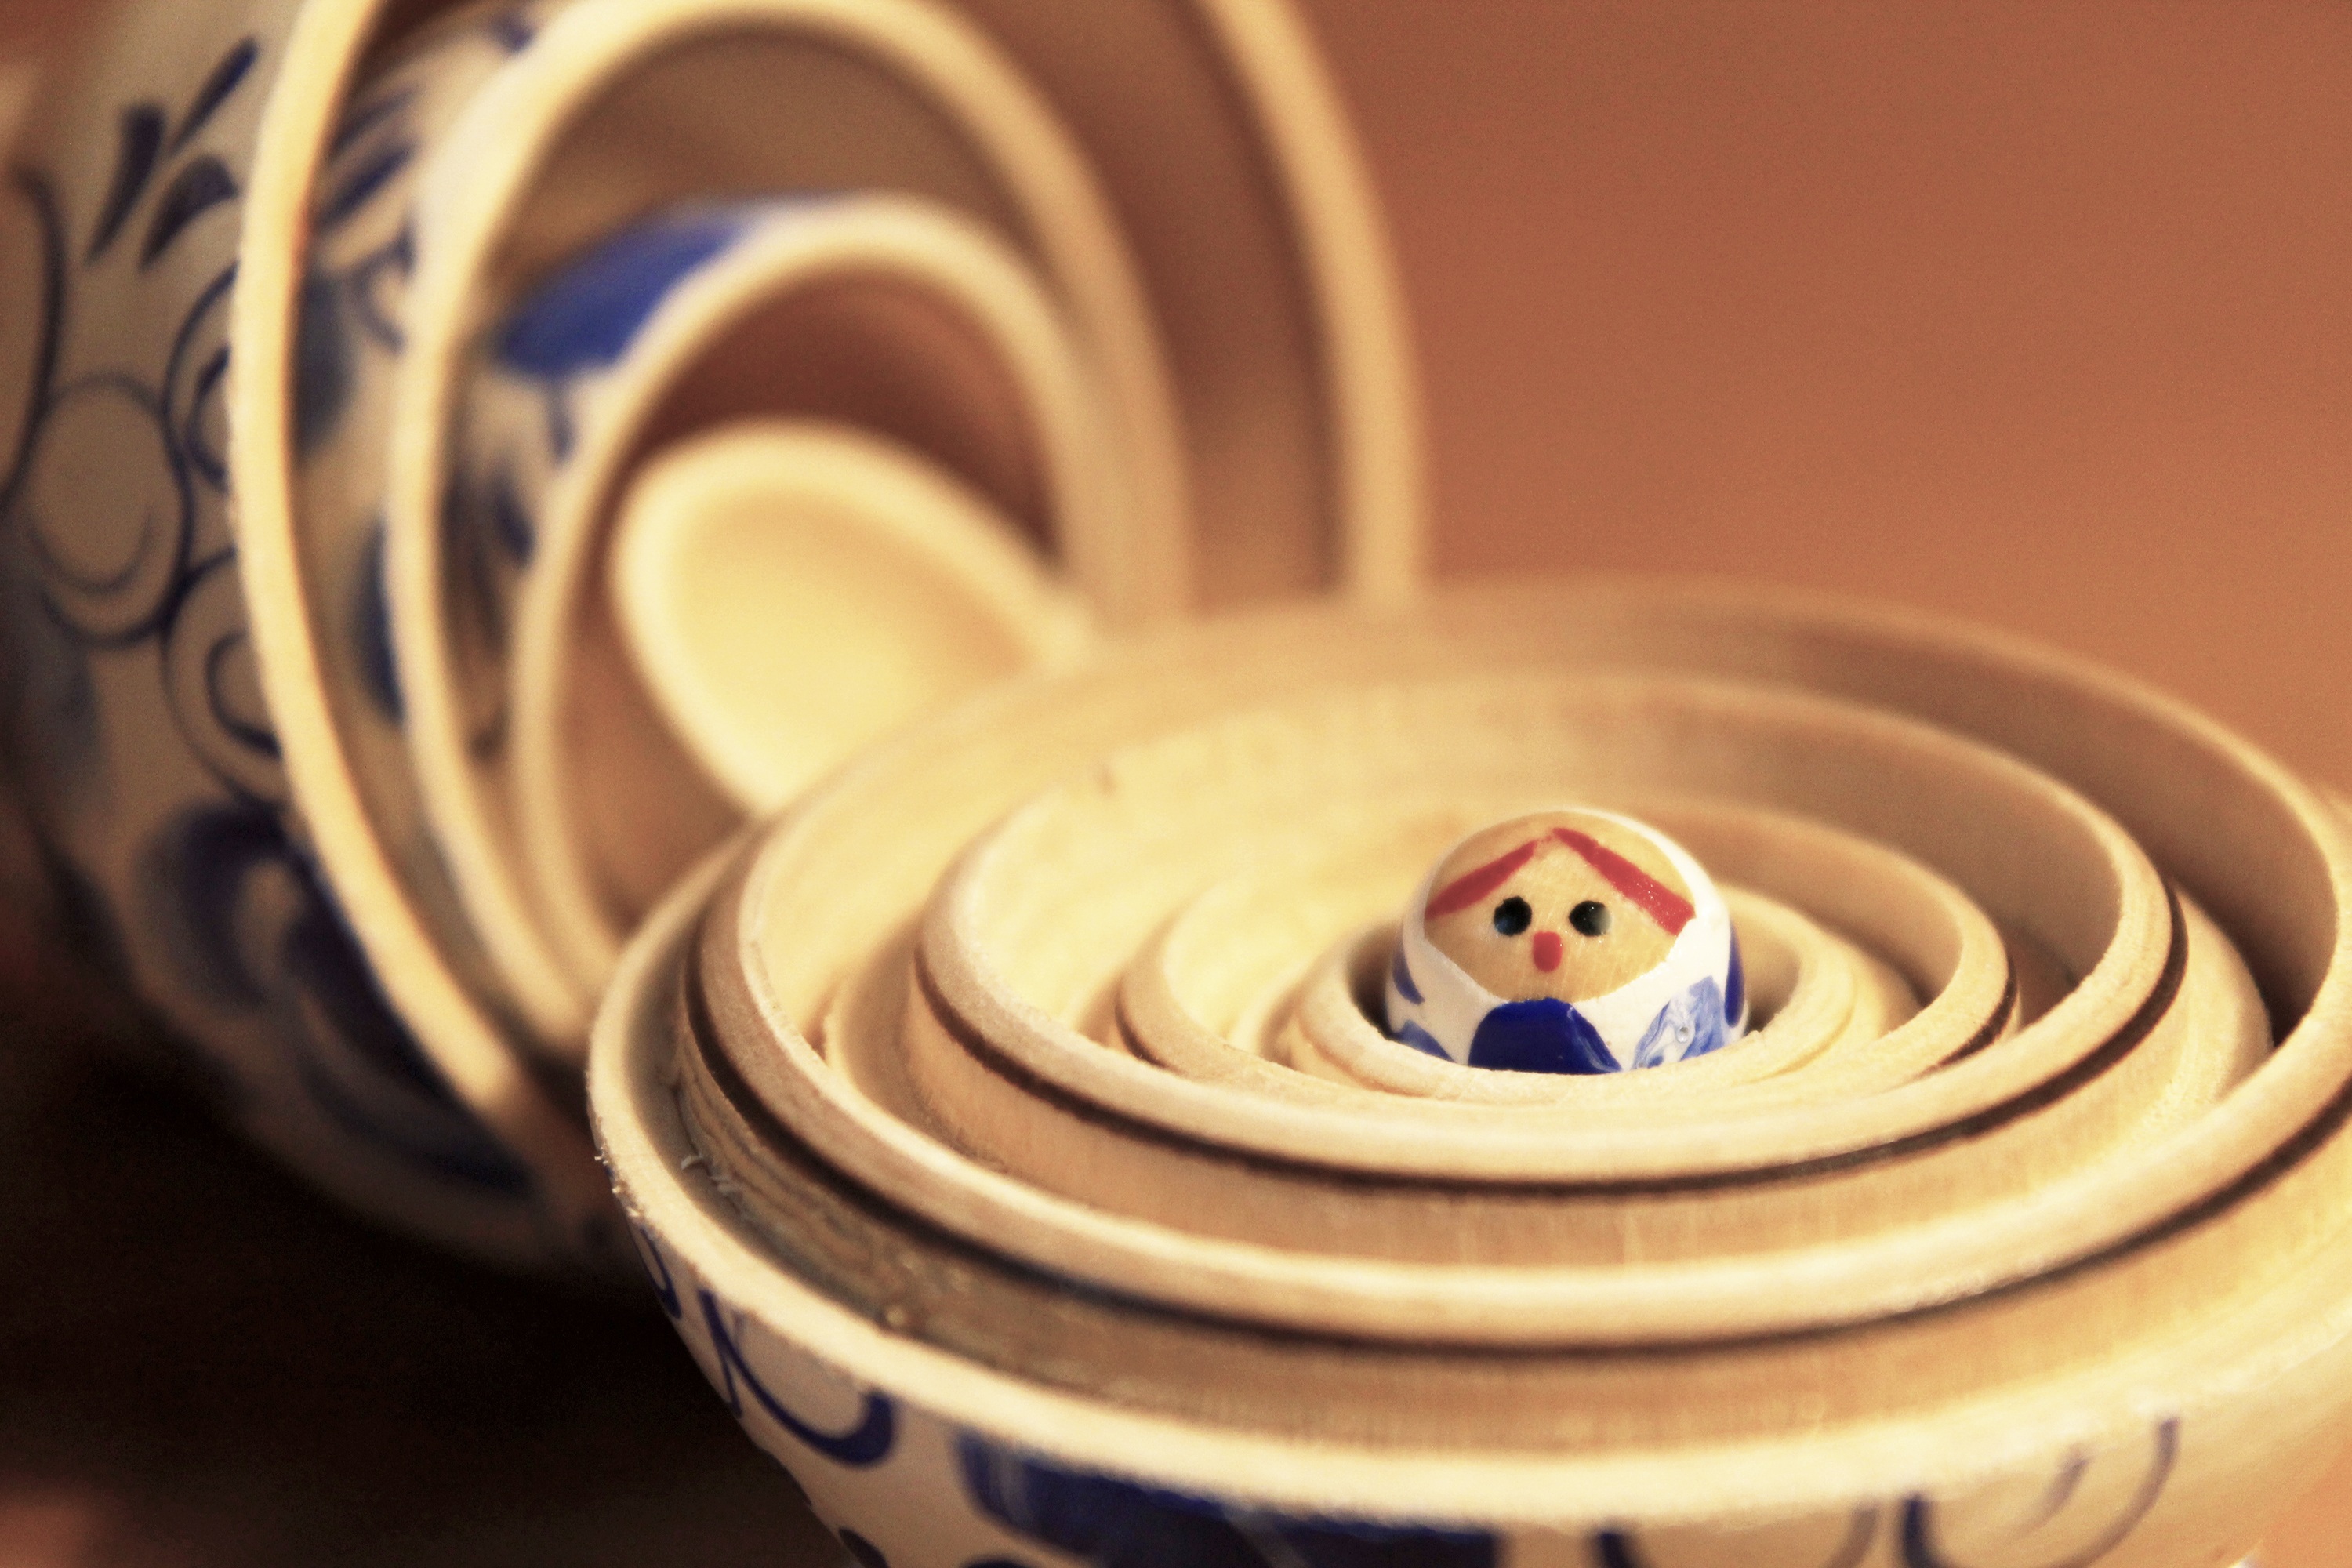
wheel, spiral, lighting, toy, circle, close up, handmade, russian, traditional, macro photography, man made object, russian doll, russian toy